Akira Nishikiyama

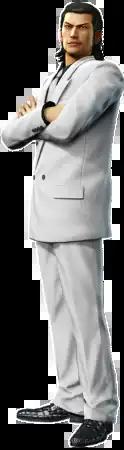
Akira Nishikiyama as he appears in "Yakuza Kiwami" (2016)

, often shortened to Nishiki, is a fictional character from Sega's action-adventure game series "Like a Dragon", previously titled "Yakuza" outside of Japan. He is the sworn brother and childhood best friend of series protagonist Kazuma Kiryu, who insists on taking the blame for Nishiki after he murdered their boss, which resulted in Kiryu's expulsion from the Tojo Clan, the dominant yakuza organization in Tokyo, and his imprisonment for ten years. Nishiki establishes the Nishikiyama Family as a "subsidiary" of the Tojo Clan, and later triggers an internal power struggle for the clan's leadership shortly after Kiryu's release, leading to the two men becoming mortal enemies.